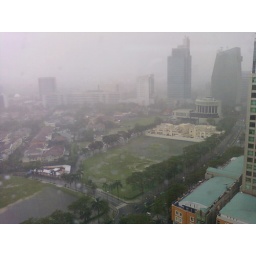
It's raining and water keep stagnating in the field :-S